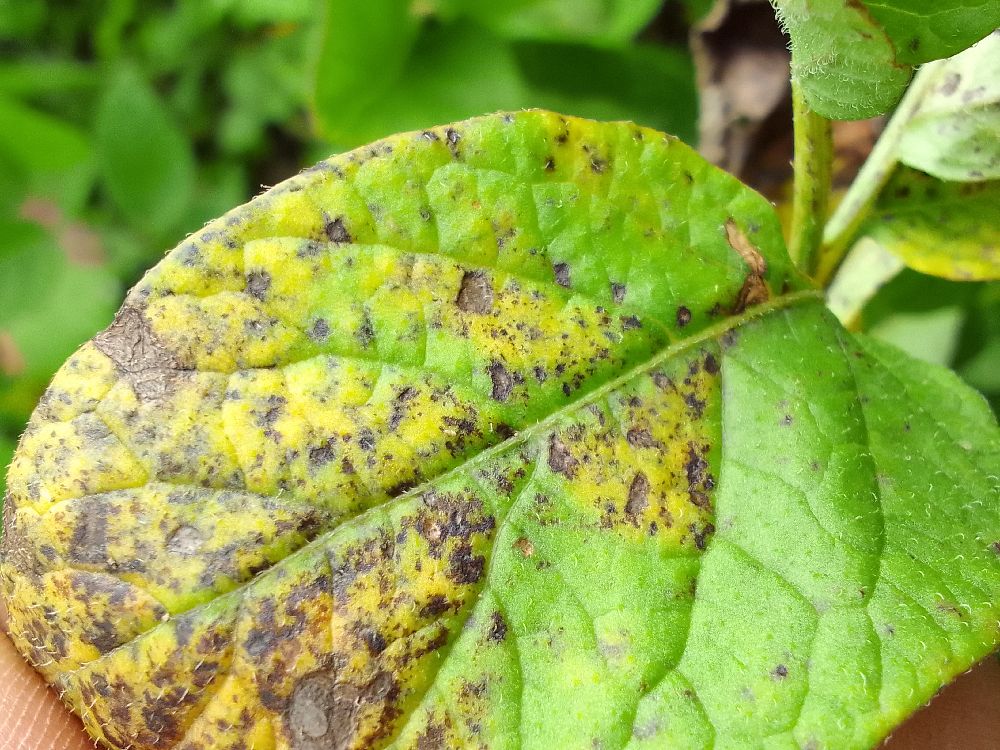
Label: Early blight